Tallulah Bankhead

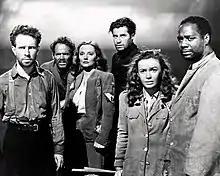
Hitchcock's "Lifeboat" (1944) with Hume Cronyn, Henry Hull, Bankhead, John Hodiak, Mary Anderson and Canada Lee

Her brilliant portrayal of the cold and ruthless, yet fiery Regina Giddens in Lillian Hellman's "The Little Foxes" (1939) won her "Variety" magazine's award for Best Actress of the Year. Bankhead as Regina was lauded as "one of the most electrifying performances in American theater history". During the run, she was featured on the cover of "Life". Bankhead and playwright Hellman, both formidable women, feuded over the Soviet Union's invasion of Finland. Bankhead (a strong critic of communism from the mid 1930s onwards) was said to want a portion of one performance's proceeds to go to Finnish relief, and Hellman (a communist who had defended the Moscow Trials of 1936, and was a member of the Communist Party USA in 1938–40) objected strenuously, and the two women did not speak for the next quarter of a century, eventually reconciling in late 1963. Nevertheless, Bankhead called the character of Regina in Hellman's play "the best role I ever had in the theater".